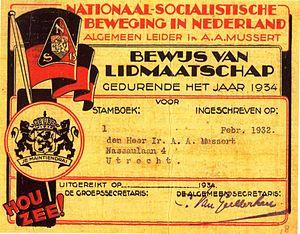
Le mouvement national-socialiste aux Pays-Bas, NSB en abrégé, est un parti politique néerlandais disparu, d'orientation fasciste, puis nationale-socialiste. Sa participation aux élections législatives est relativement couronnée de succès dans les années 1930. Après la mise sous tutelle du pays par les autorités allemandes d'occupation, le NSB demeure le seul parti autorisé aux Pays-Bas durant la majeure partie de la Seconde Guerre mondiale.